Tianwendian

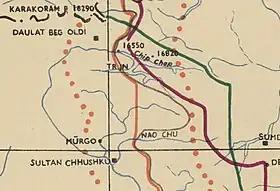
Chinese claim lines in the Depsang Plains: 1956 claim in green, 1962 pre-war position in purple, 1962 ceasefire line in brown; The position marked 16820 corresponds to Point 5243. (US Army HQ, 1962)

China originally established a military outpost in 1959 at "Point 5243", which is at an elevation of 5243 meters above sea level.